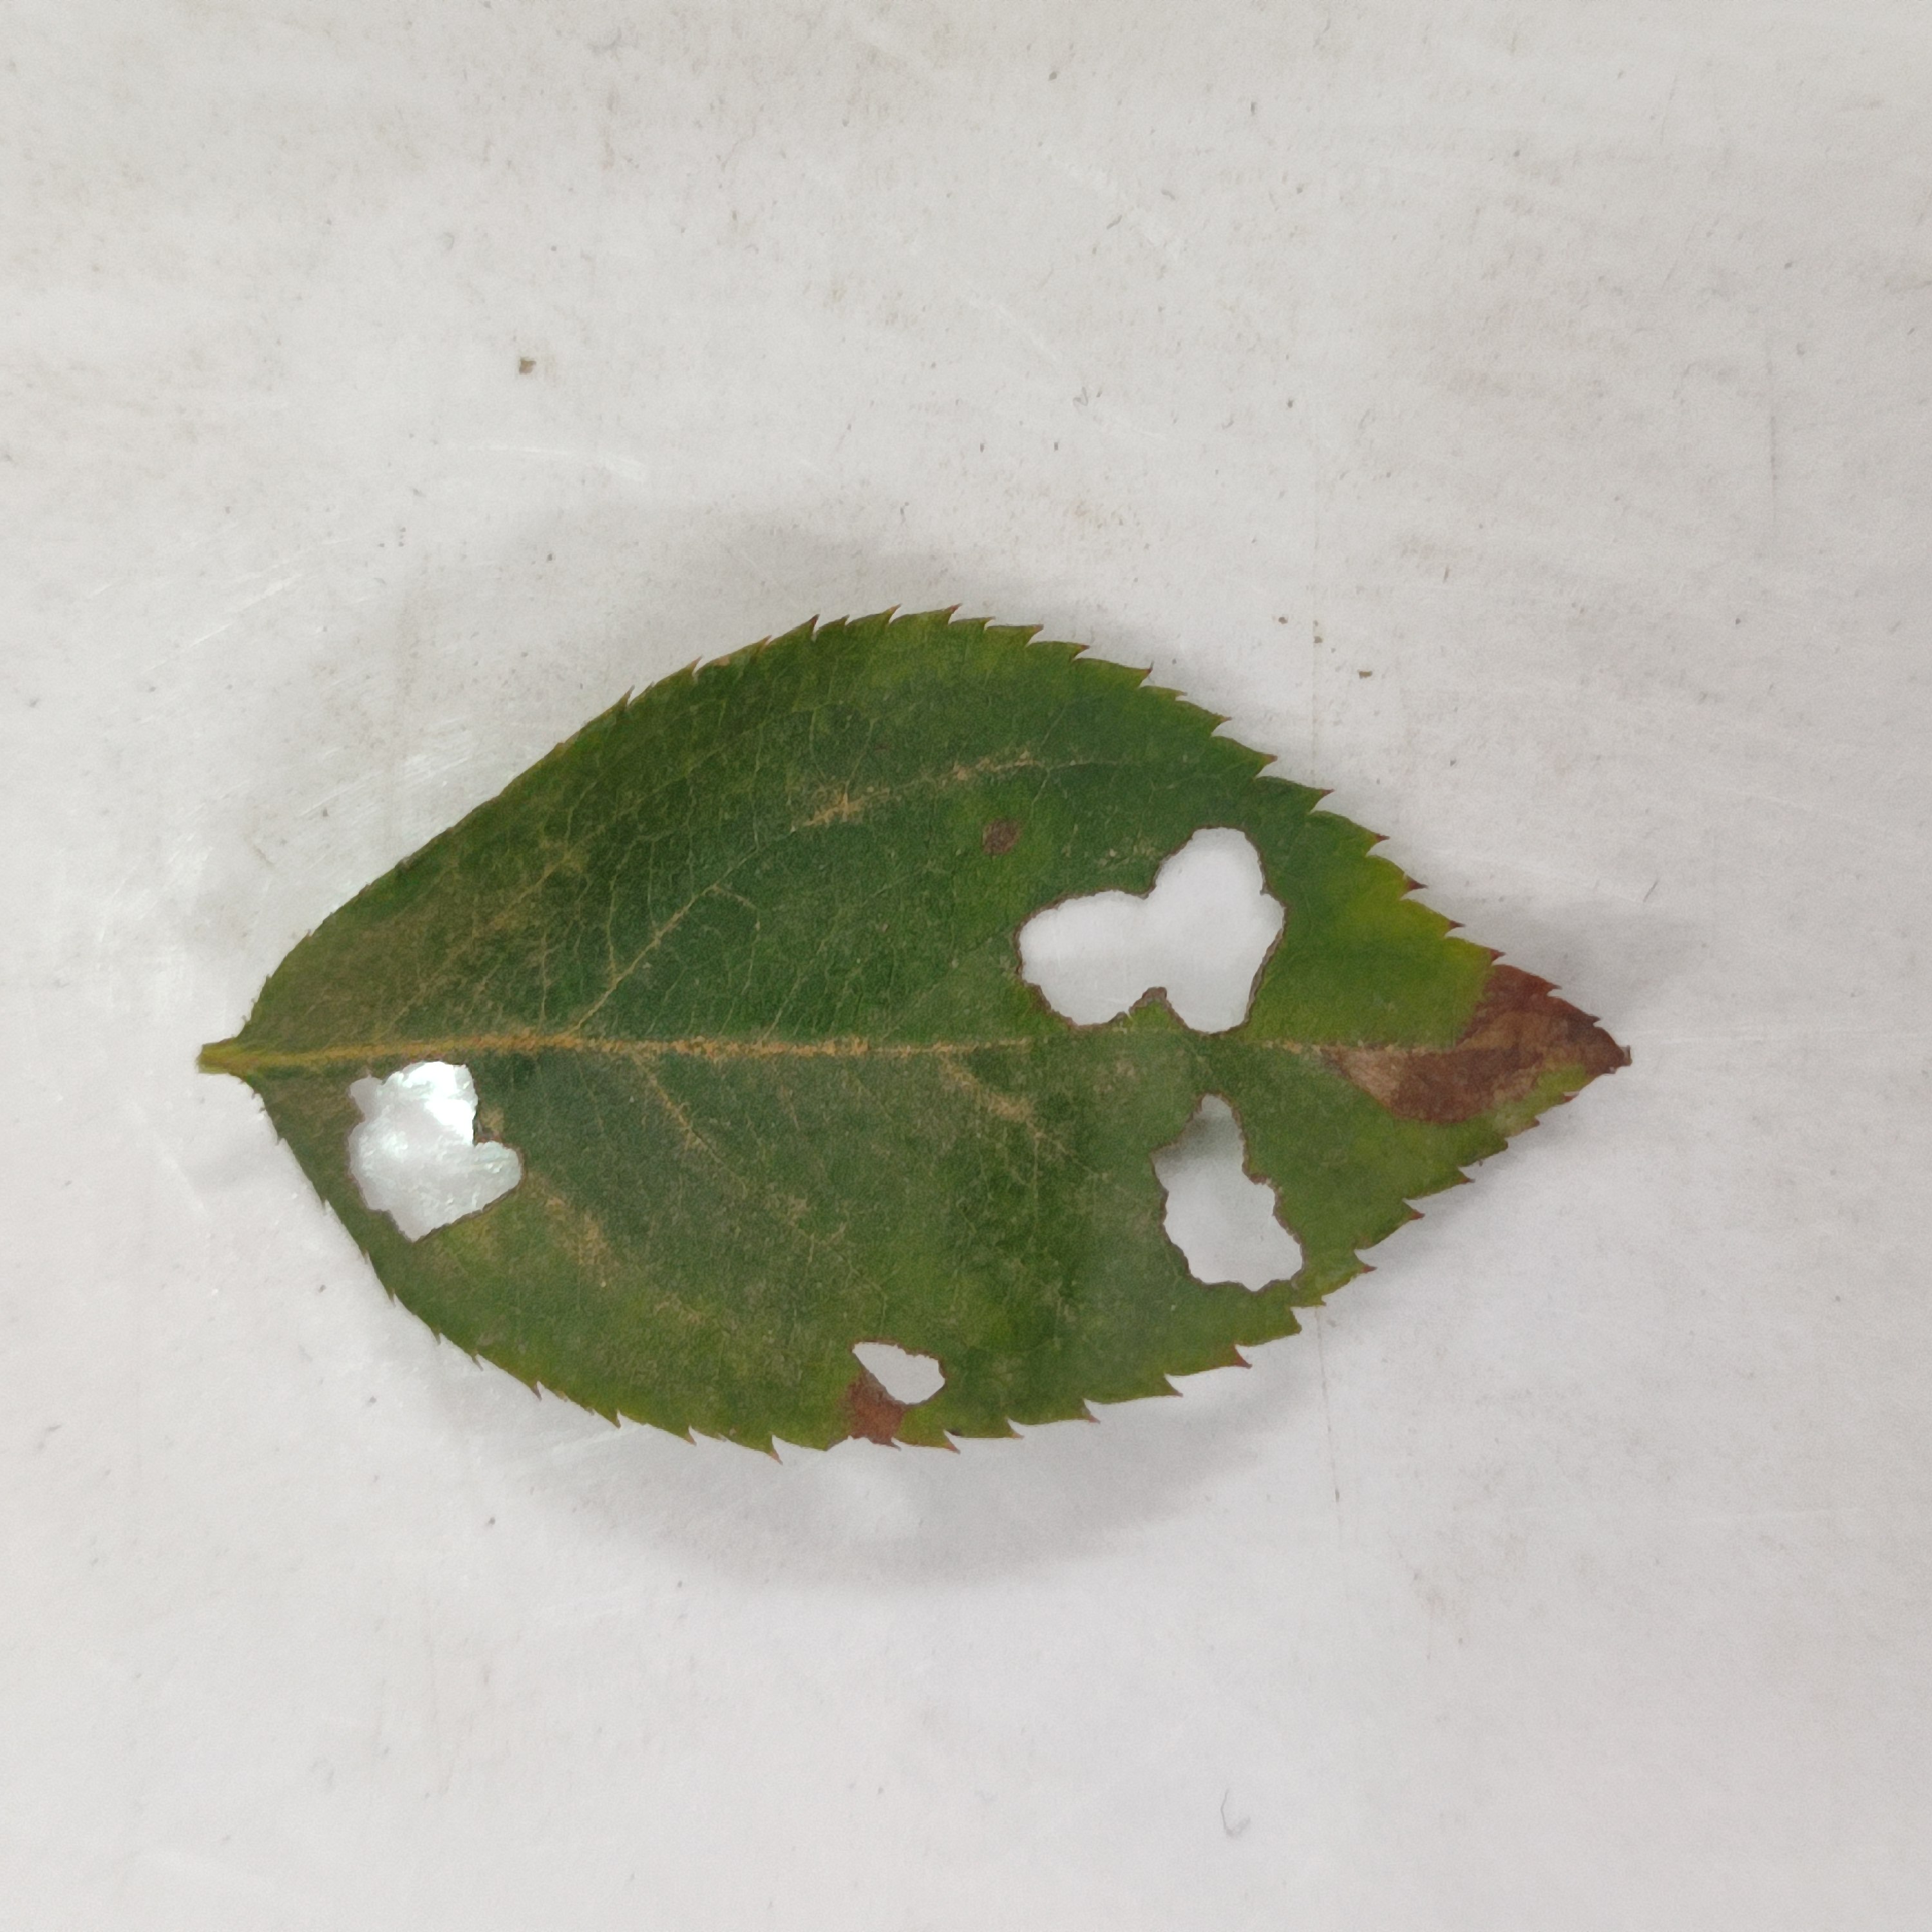
Label: Insect Hole